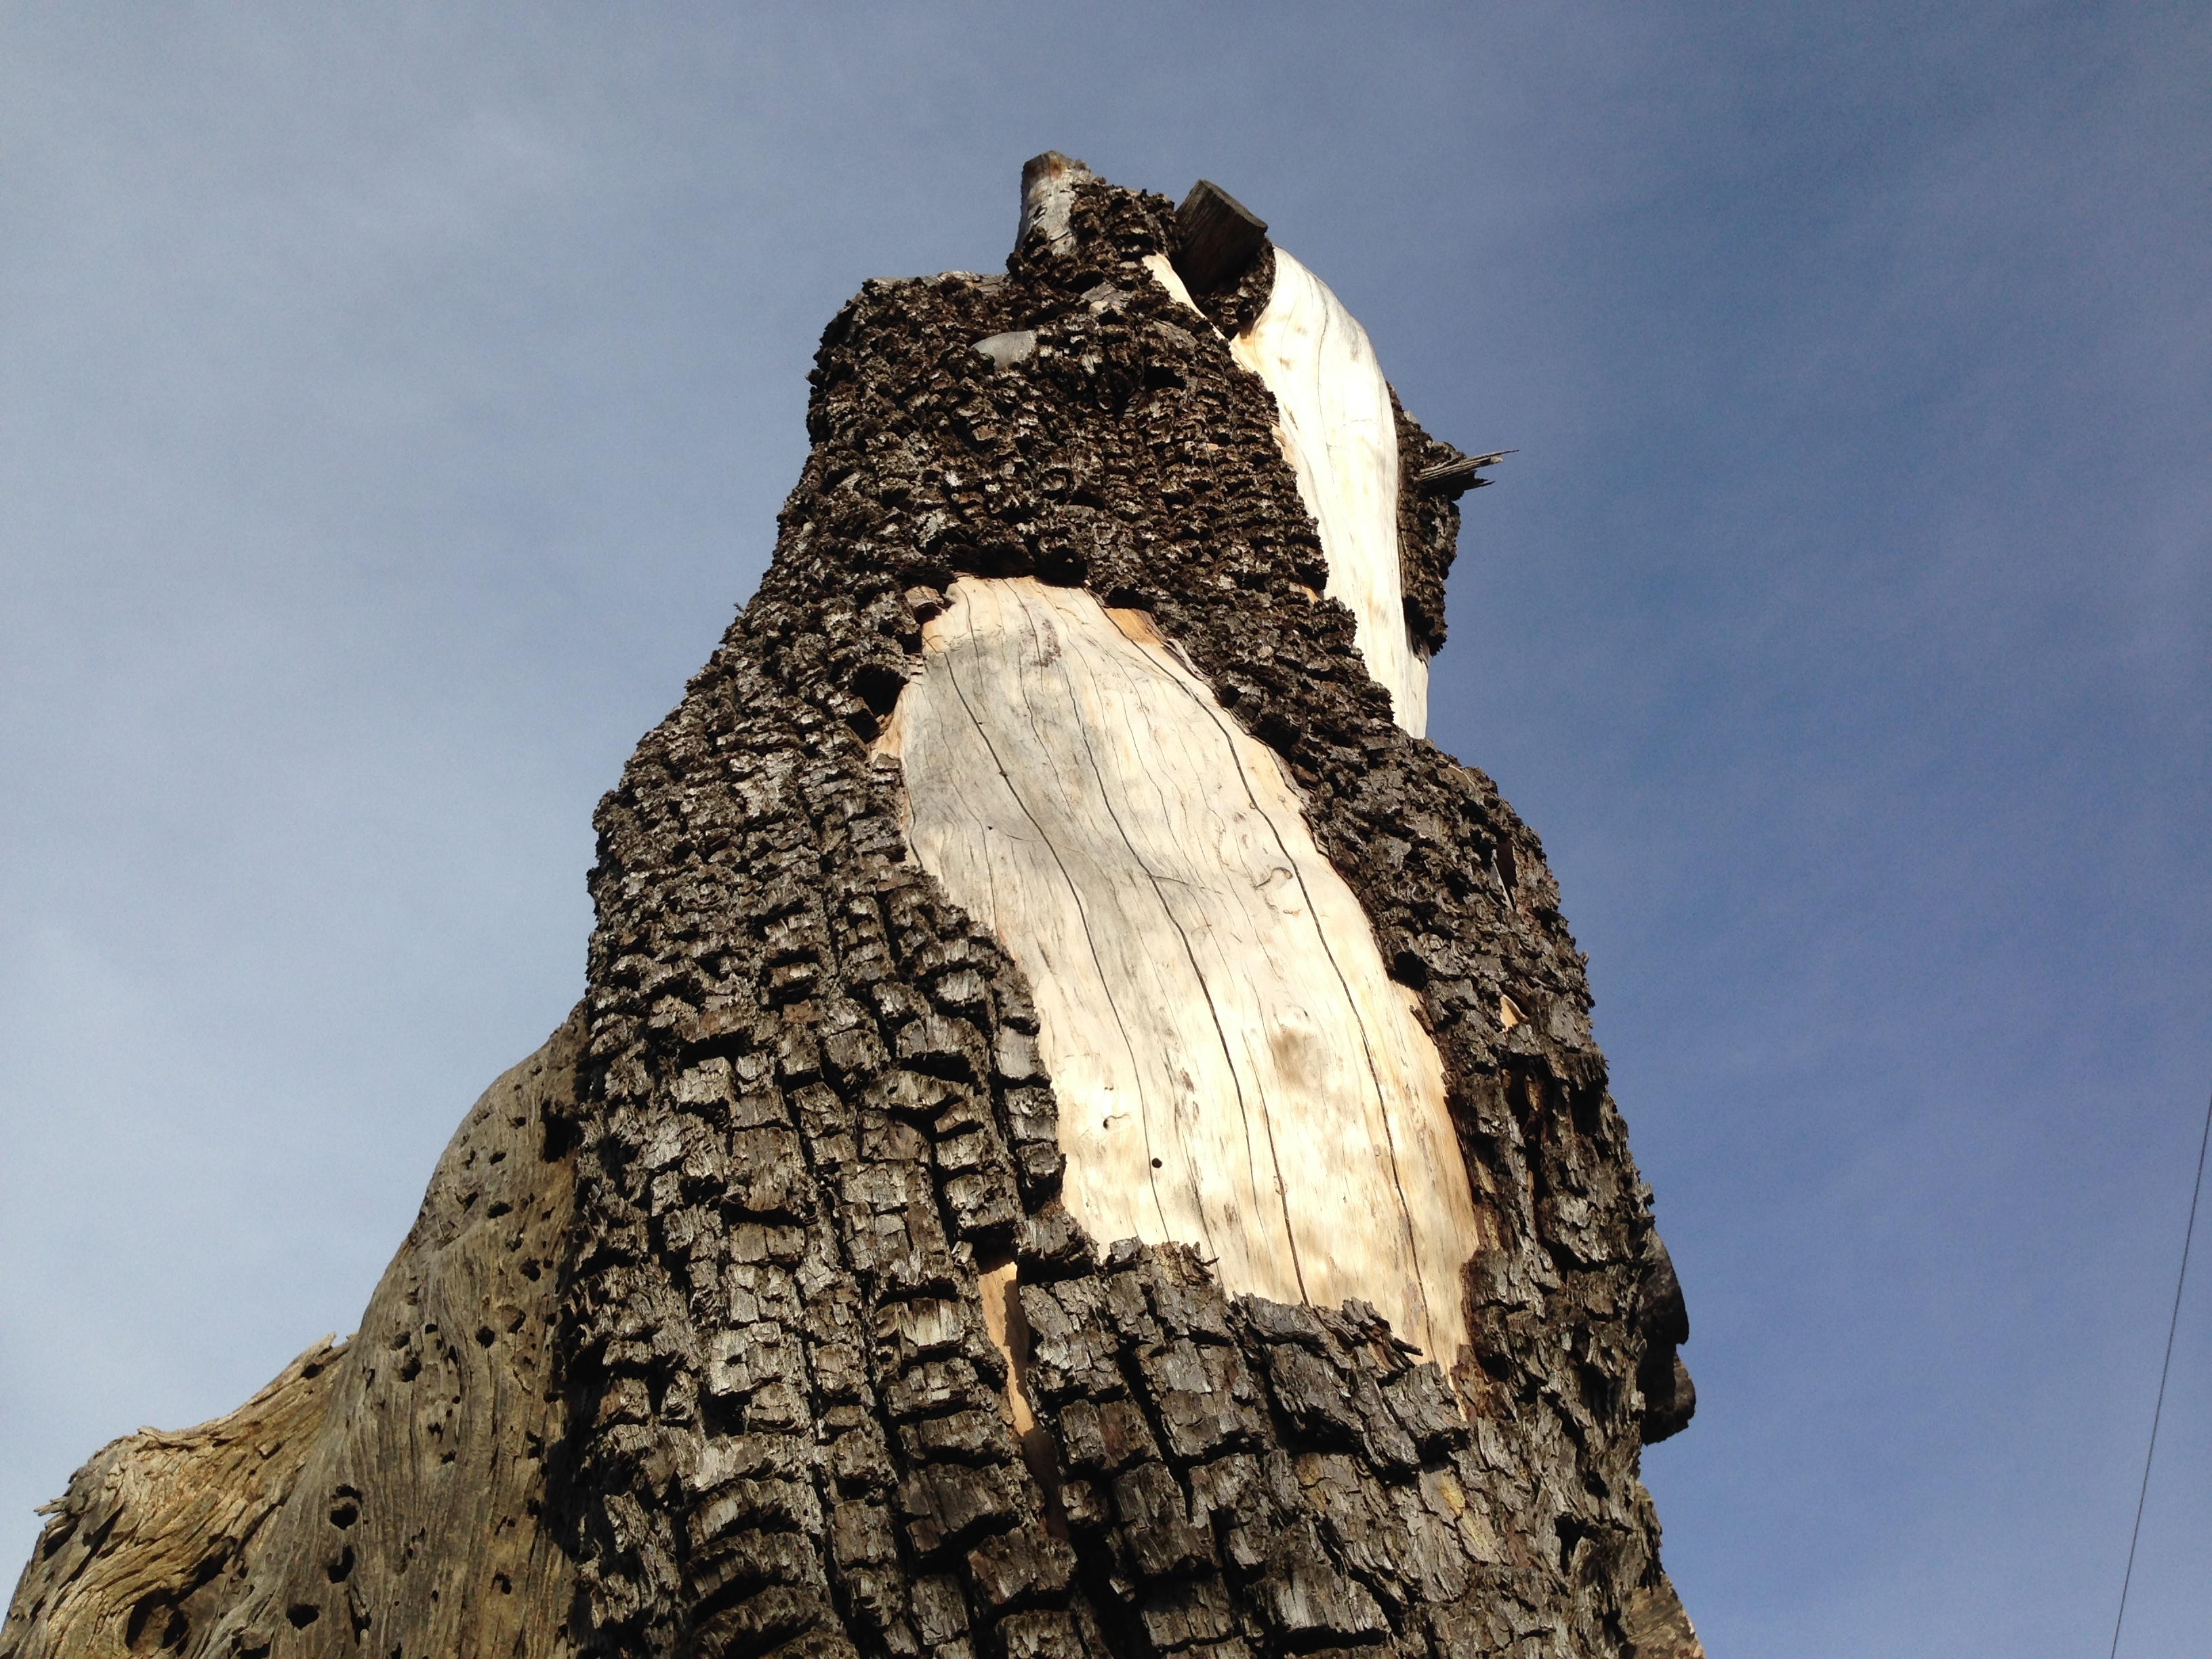
tree, rock, bird, wing, monument, statue, sculpture, art, cool image, temple, monolith, ancient history